Jazz

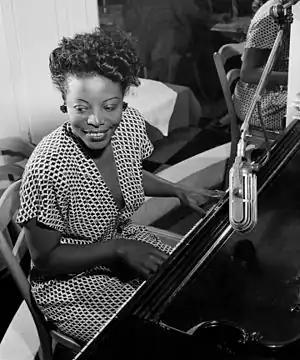
Mary Lou Williams was a pioneering jazz pianist and composer who created jazz masses in the 1950s, including tributes to Martin Luther King Jr., and is considered foundational to sacred jazz.

Free jazz was played in Europe in part because musicians such as Ayler, Taylor, Steve Lacy, and Eric Dolphy spent extended periods of time there, and European musicians such as Michael Mantler and John Tchicai traveled to the U.S. to experience American music firsthand. European contemporary jazz was shaped by Peter Brötzmann, John Surman, Krzysztof Komeda, Zbigniew Namysłowski, Tomasz Stańko, Lars Gullin, Joe Harriott, Albert Mangelsdorff, Kenny Wheeler, Graham Collier, Michael Garrick and Mike Westbrook. They were eager to develop approaches to music that reflected their heritage.